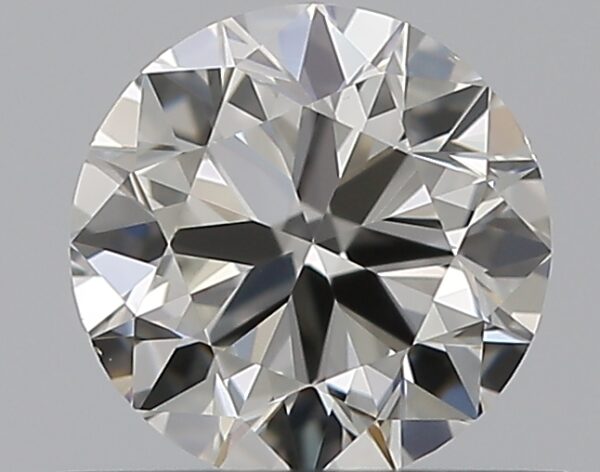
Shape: round
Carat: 0.5
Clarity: VS2
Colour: I
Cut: VG
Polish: EX
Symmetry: GD
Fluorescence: N
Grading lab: GIA
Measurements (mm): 5.01 x 5.03 x 3.09